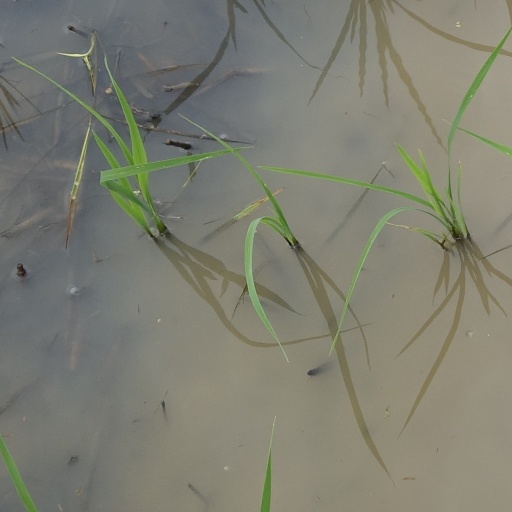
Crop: rice